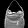
Label: Bag